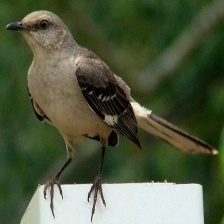
Species: NORTHERN MOCKINGBIRD
Scientific name: MIMUS POLYGLOTTOS